Arthur W. Van Horn

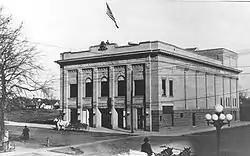
Period view of the Bismarck Civic Auditorium, designed by Van Horn and completed in 1914.

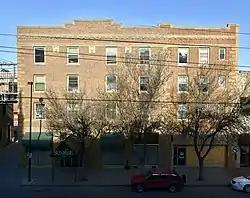
The Van Horn Hotel in Bismarck, built in two phases in 1916 and 1926.

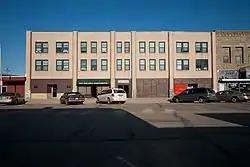
The Willows Hotel in Linton, built in 1922.

Arthur Wesley Van Horn (15 March 1860 – 18 April 1931) was a prolific architect of Bismarck, North Dakota.